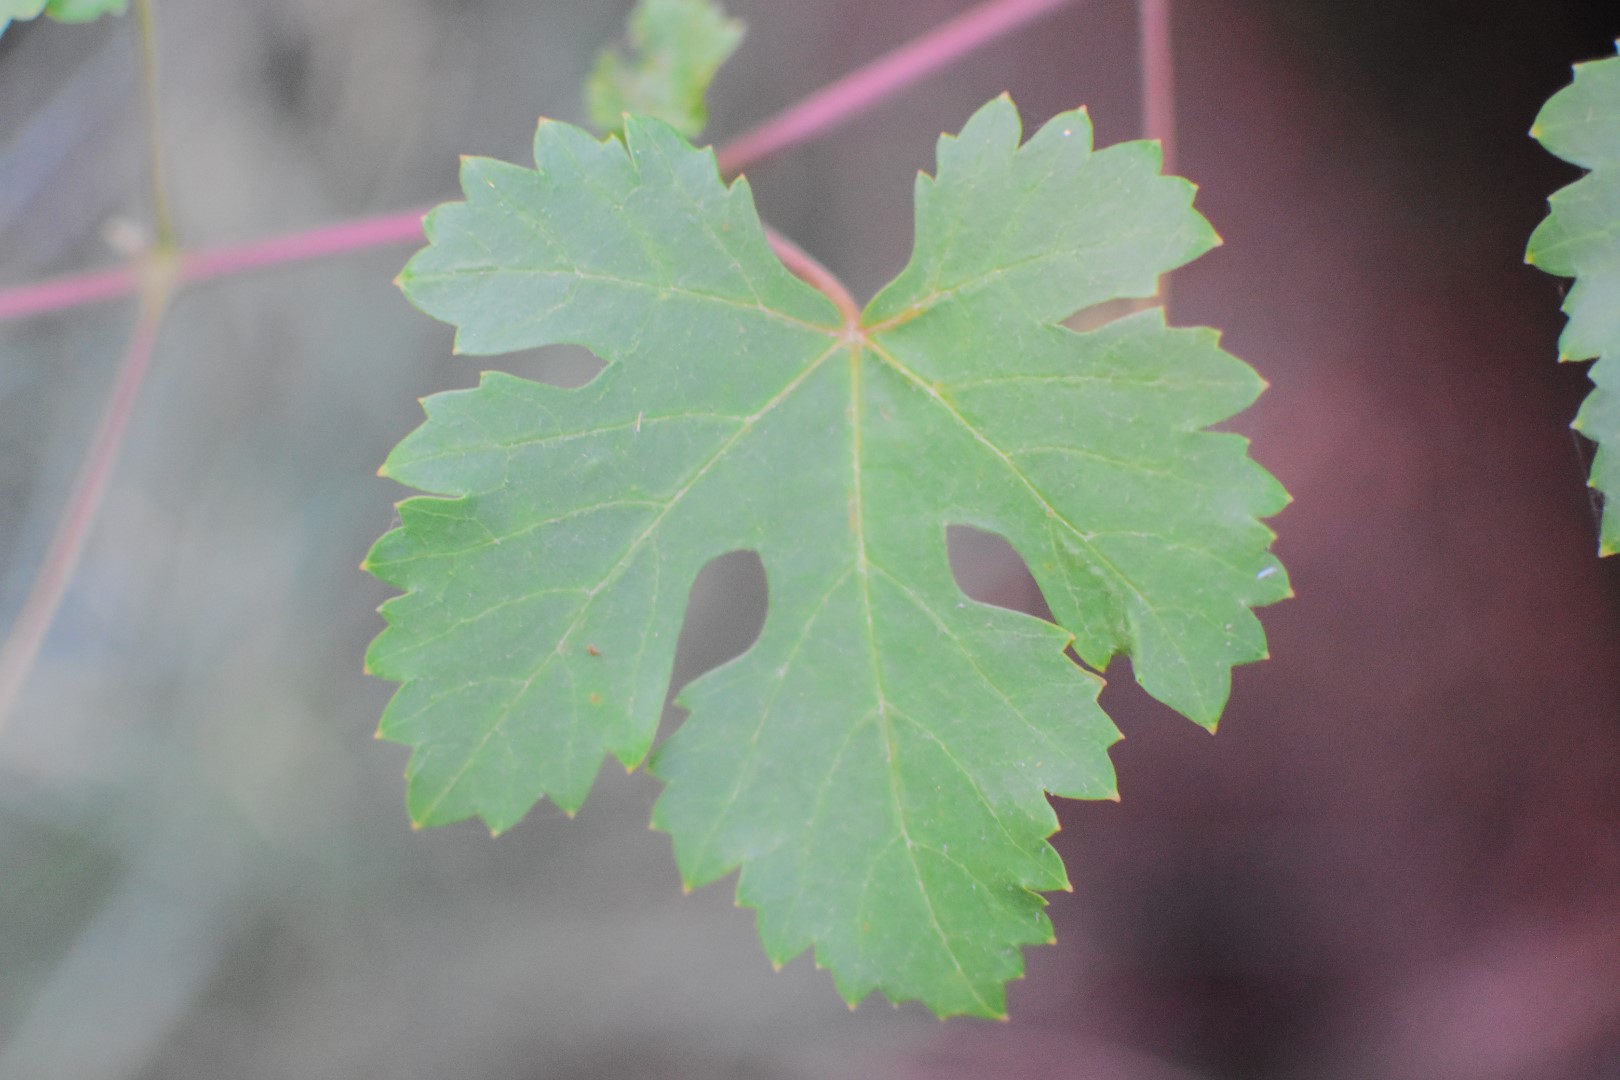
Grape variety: Aswud Balad